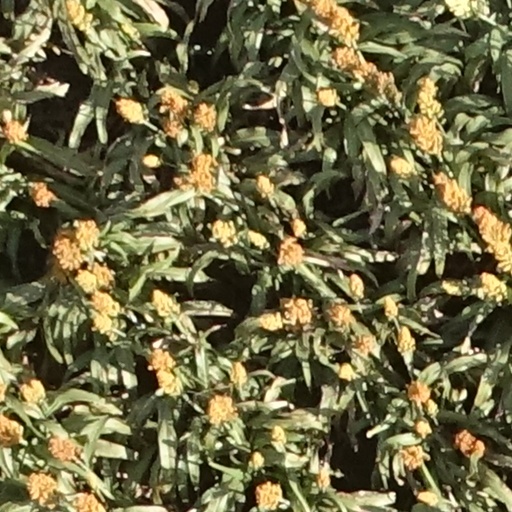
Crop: sorghum